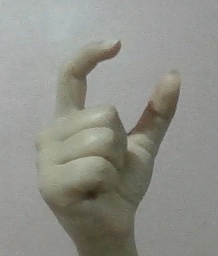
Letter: nun